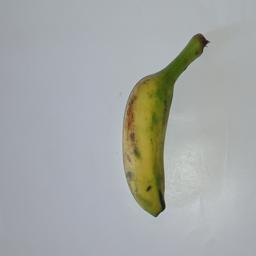
Banana variety: Champa Kola